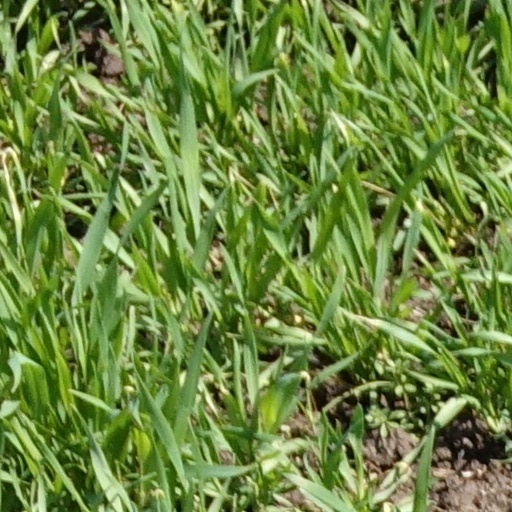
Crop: wheat